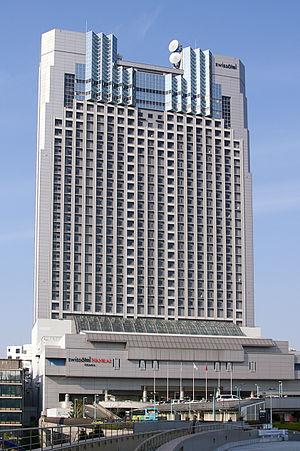
Le Swissôtel Nankai est un gratte-ciel construit à Osaka de 1988 à 1990. Il abrite un hôtel de la chaine suisse Swissôtel. À sa construction en 1990 c'était l'un des plus hauts immeuble de l'agglomération d'Osaka. Depuis il a été dépassé par beaucoup d'autres gratte-ciel.
Nikken Sekkei est la plus importante agence d'architecture indépendante du Japon. En 2016 c'est la troisième plus grande agence d'architecture du monde par le nombre d'architectes. Fondée en 1900 et basée à Tokyo, elle comprend en avril 2020, 2 885 collaborateurs dont plus de 1 300 architectes et a participé à des projets dans une cinquantaine de pays essentiellement en Asie notamment au Japon, en Chine, à Singapour, en Malaisie, mais aussi aux Émirats Arabes Unis et en Afrique. L'agence propose des services d'urbanisme, de conseils en ingénierie aussi bien que d'architecture